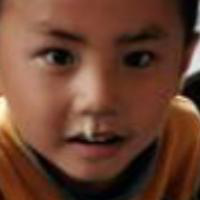
Age group: age 01-10